Placerville, California

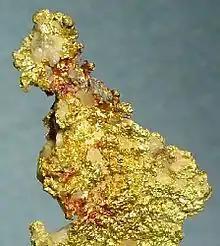
Gold specimen from Placerville

In the California State Legislature, Placerville is in , and .